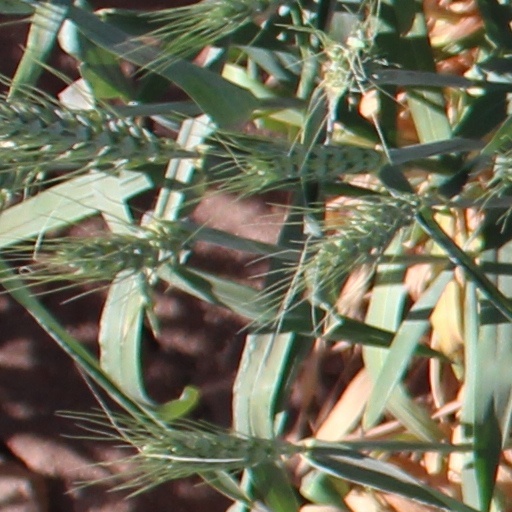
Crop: wheat